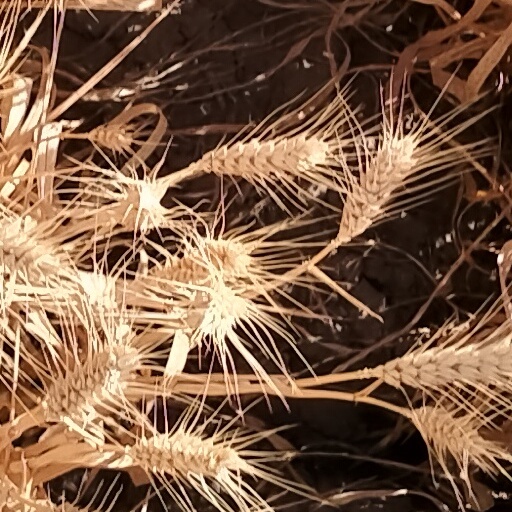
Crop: wheat